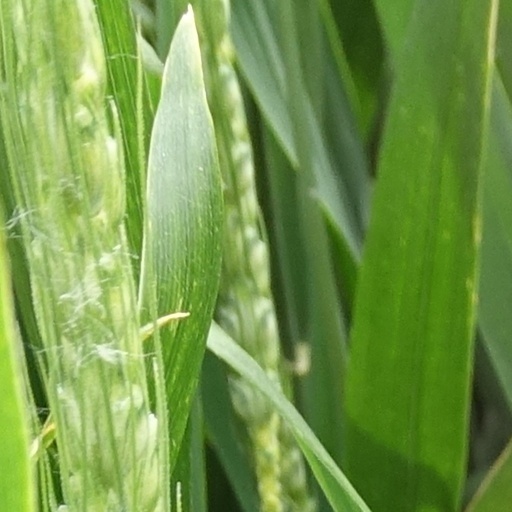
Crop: wheat